United States Army Corps of Engineers

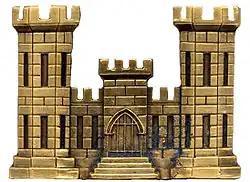
The U.S. Army Corps of Engineers gold castle branch insignia, worn by engineer officers

U.S. Army engineer units outside of USACE Districts and not listed below fall under the Engineer Regiment of the U.S. Army Corps of Engineers, which comprises the majority of Army engineer soldiers. The Regiment includes combat engineers, whose duties are to breach obstacles; construct fighting positions, fixed/floating bridges, and obstacles and defensive positions; place and detonate explosives; conduct route clearance operations; emplace and detect landmines; and fight as provisional infantry when required. It also includes support engineers, who are more focused on construction and sustainment. Headquartered at Fort Leonard Wood, MO, the Engineer Regiment is commanded by the Engineer Commandant, currently a position filled by an Army brigadier general.